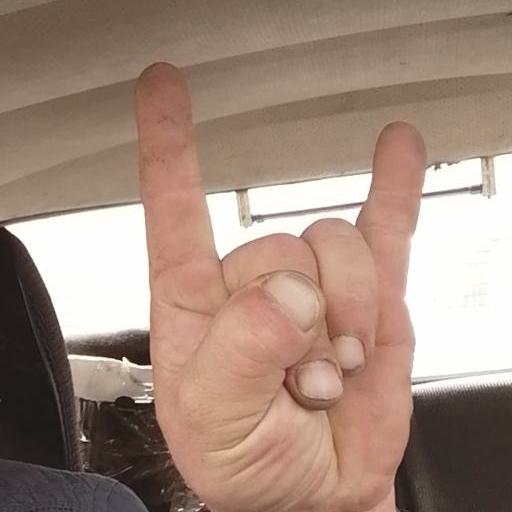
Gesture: rock